Population exchange between Greece and Turkey

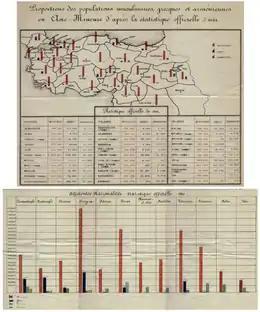
An official Ottoman document giving the results of the 1914 population census. The total population (sum of all "millets") was 20,975,345, of which 1,792,206 were Greeks.

By the end of 1922, the vast majority of native Pontian Greeks had already fled Turkey due to the genocide against them (1914–1922), and the Ionian Greek Ottoman citizens had also fled due to the defeat of the Greek army in the later Greco-Turkish War (1919–1922), which had led to reprisal killings.